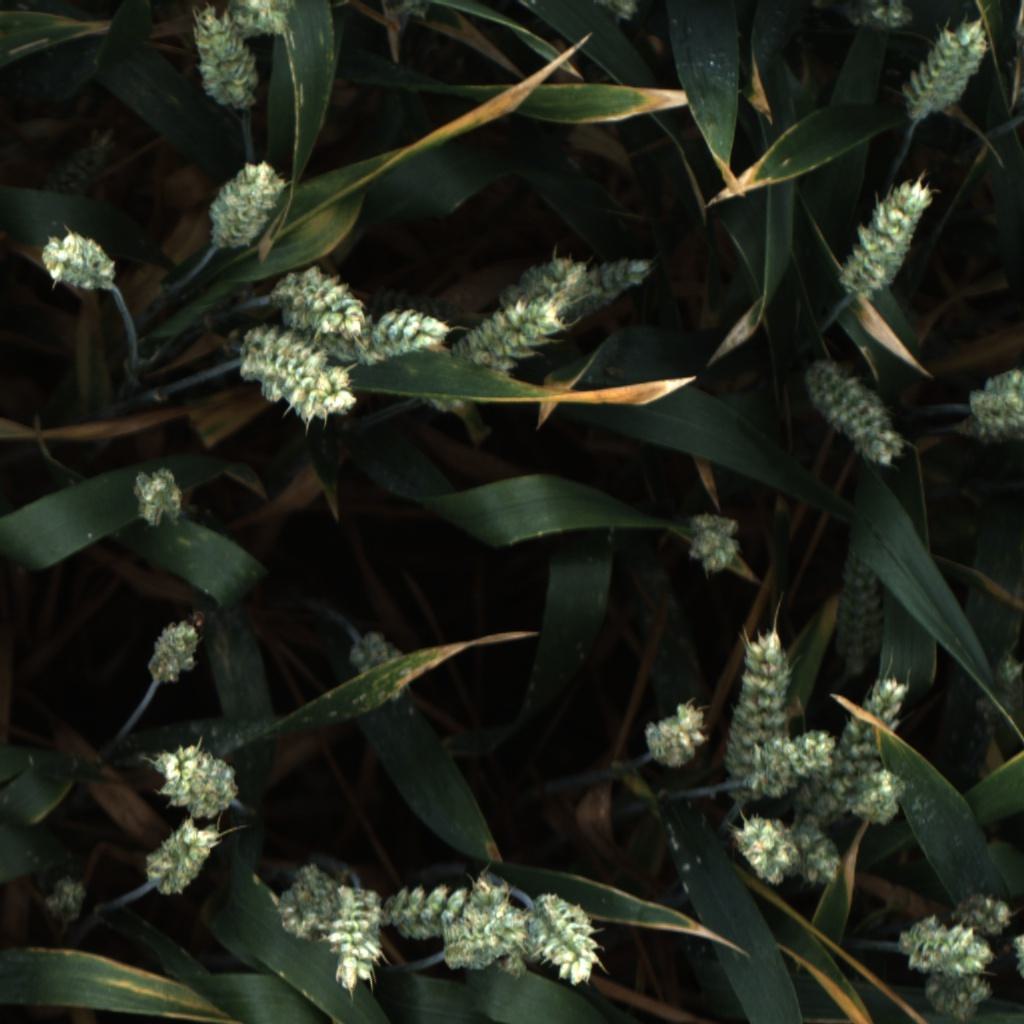
Country: UK
Location: Rothamsted
Wheat development stage: Filling - Ripening